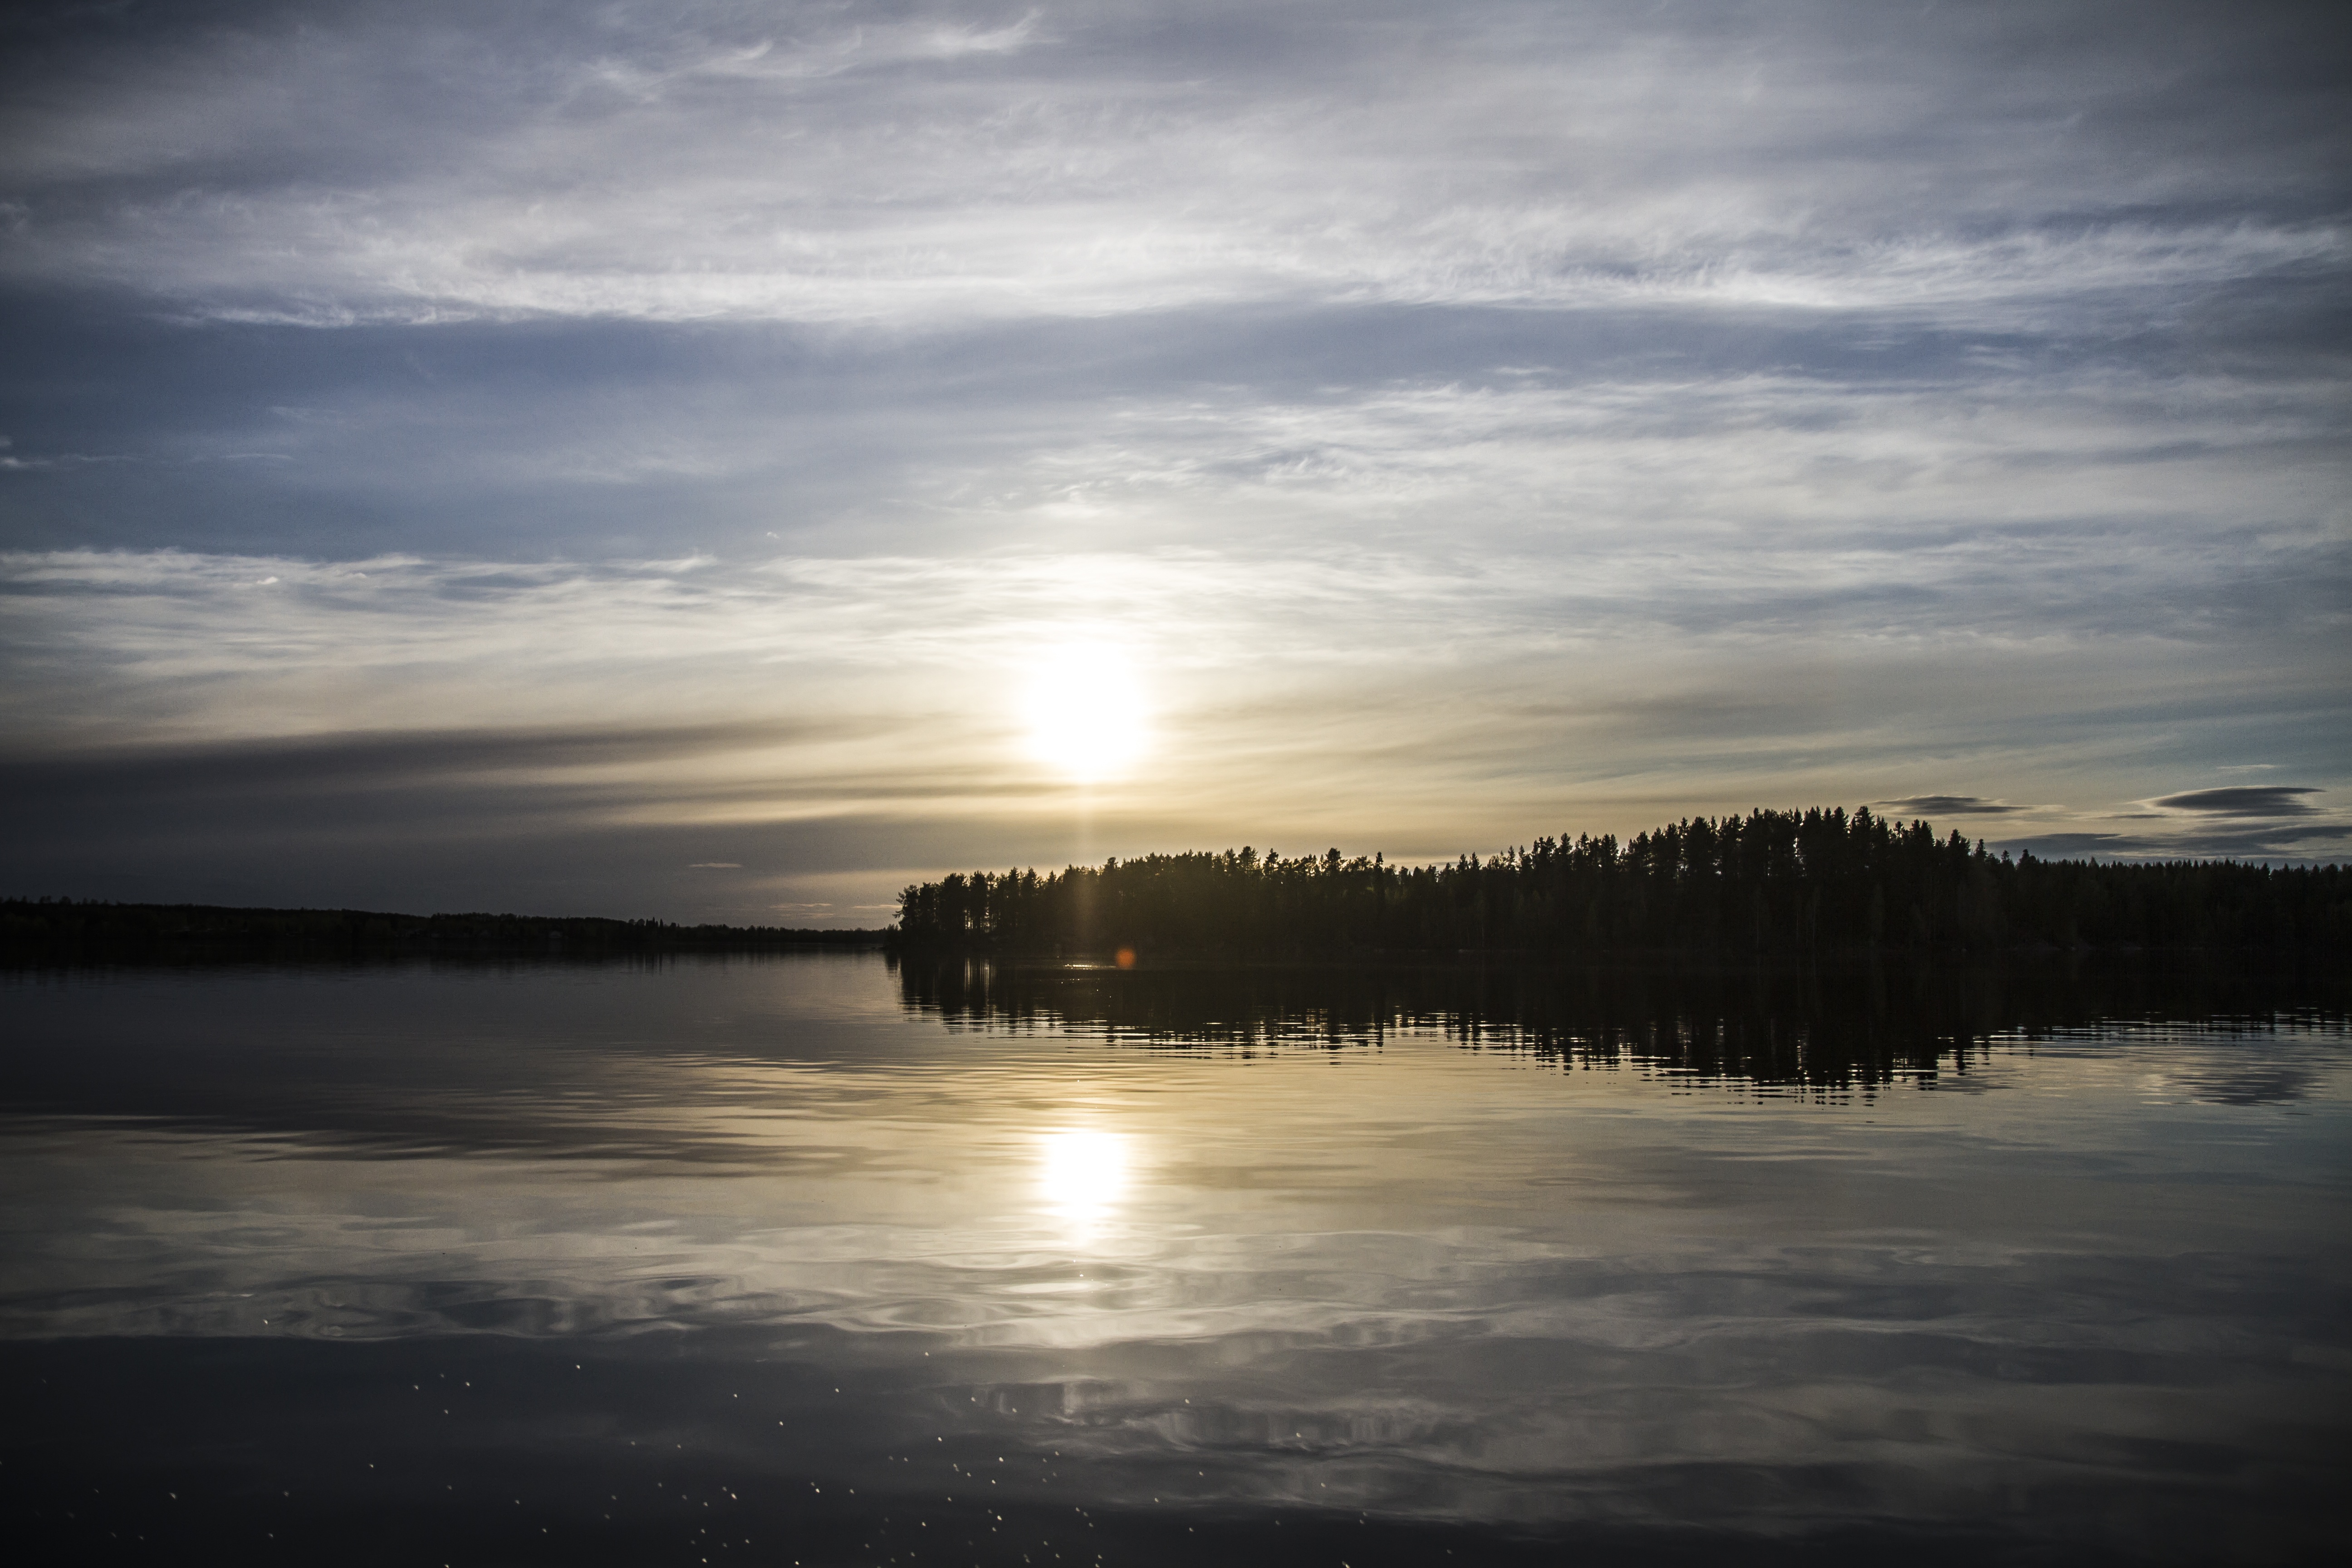
landscape, sea, coast, water, nature, ocean, horizon, cloud, sky, sun, sunrise, sunset, sunlight, morning, shore, wave, lake, dawn, atmosphere, summer, dusk, evening, reflection, body of water, trees, clouds, loch, finnish, atmospheric phenomenon, y t ny